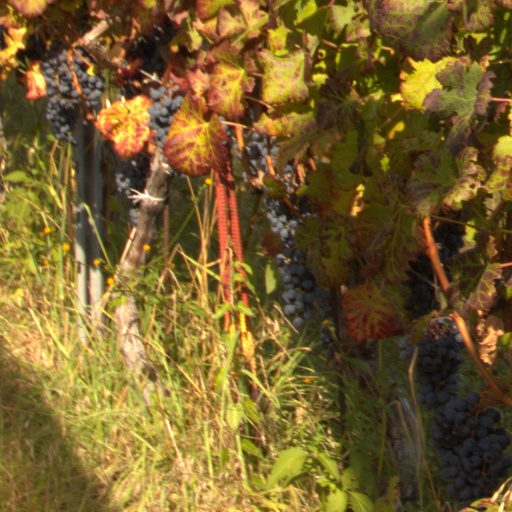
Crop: grape